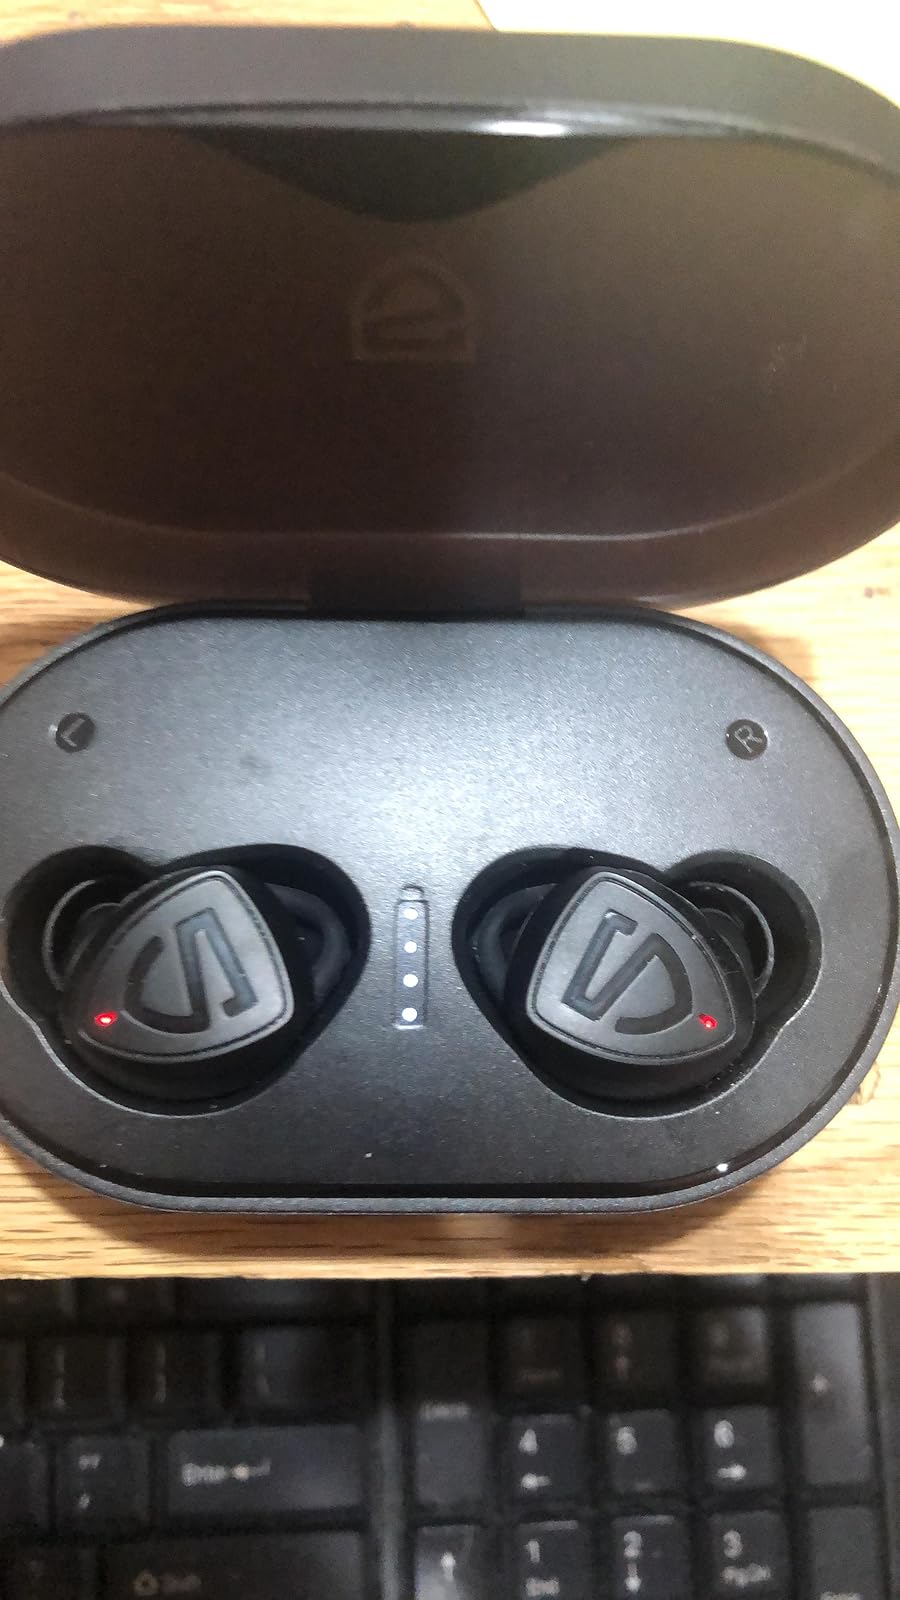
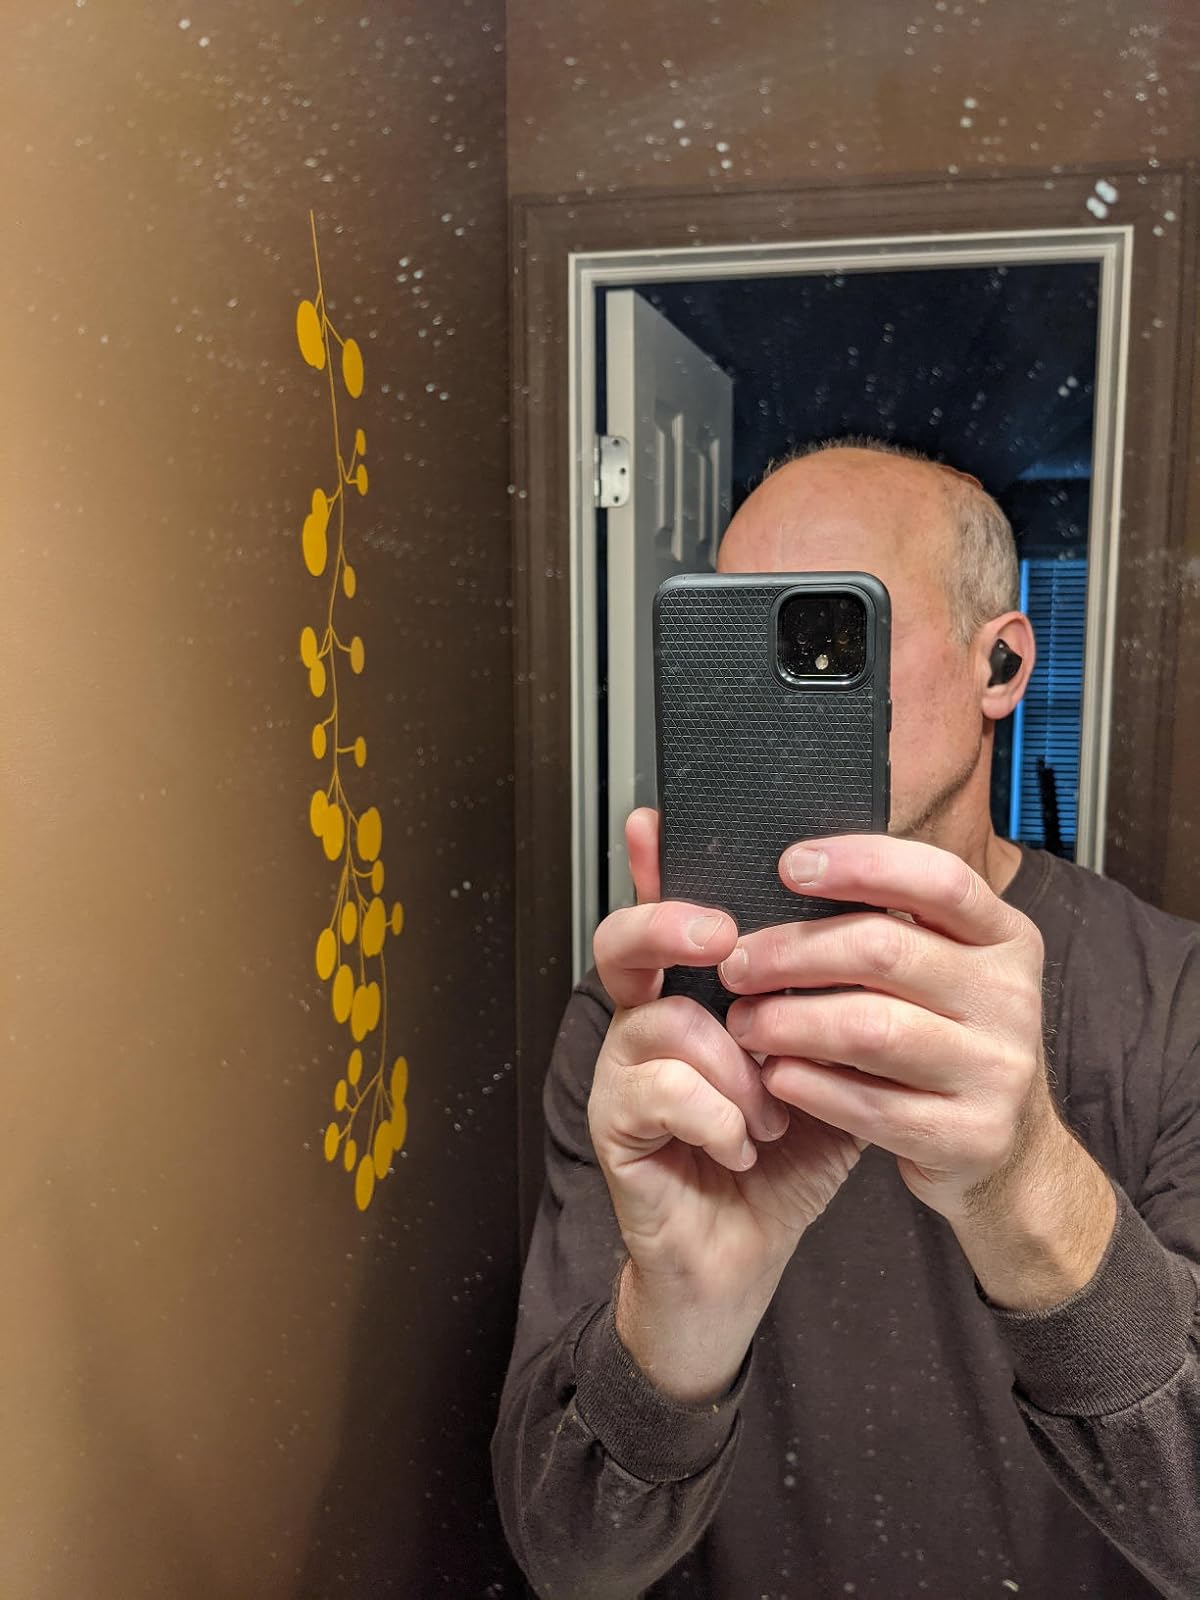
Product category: earbuds
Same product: yes